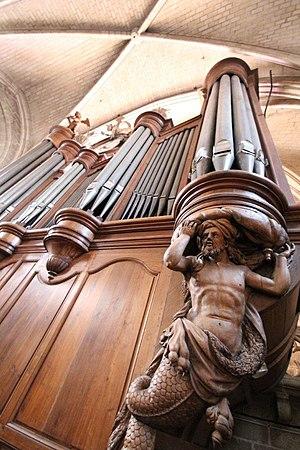
Cariatide soutenant le buffet d'orgue
La cathédrale Saint-Pierre de Vannes est une cathédrale catholique romaine située à Vannes, dans le département du Morbihan, en France. Siège du diocèse de Vannes, elle porte aussi le titre de basilique mineure.